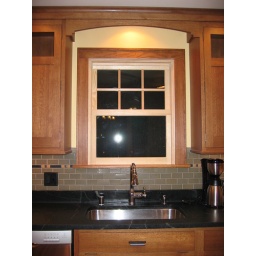
Larger window over sink